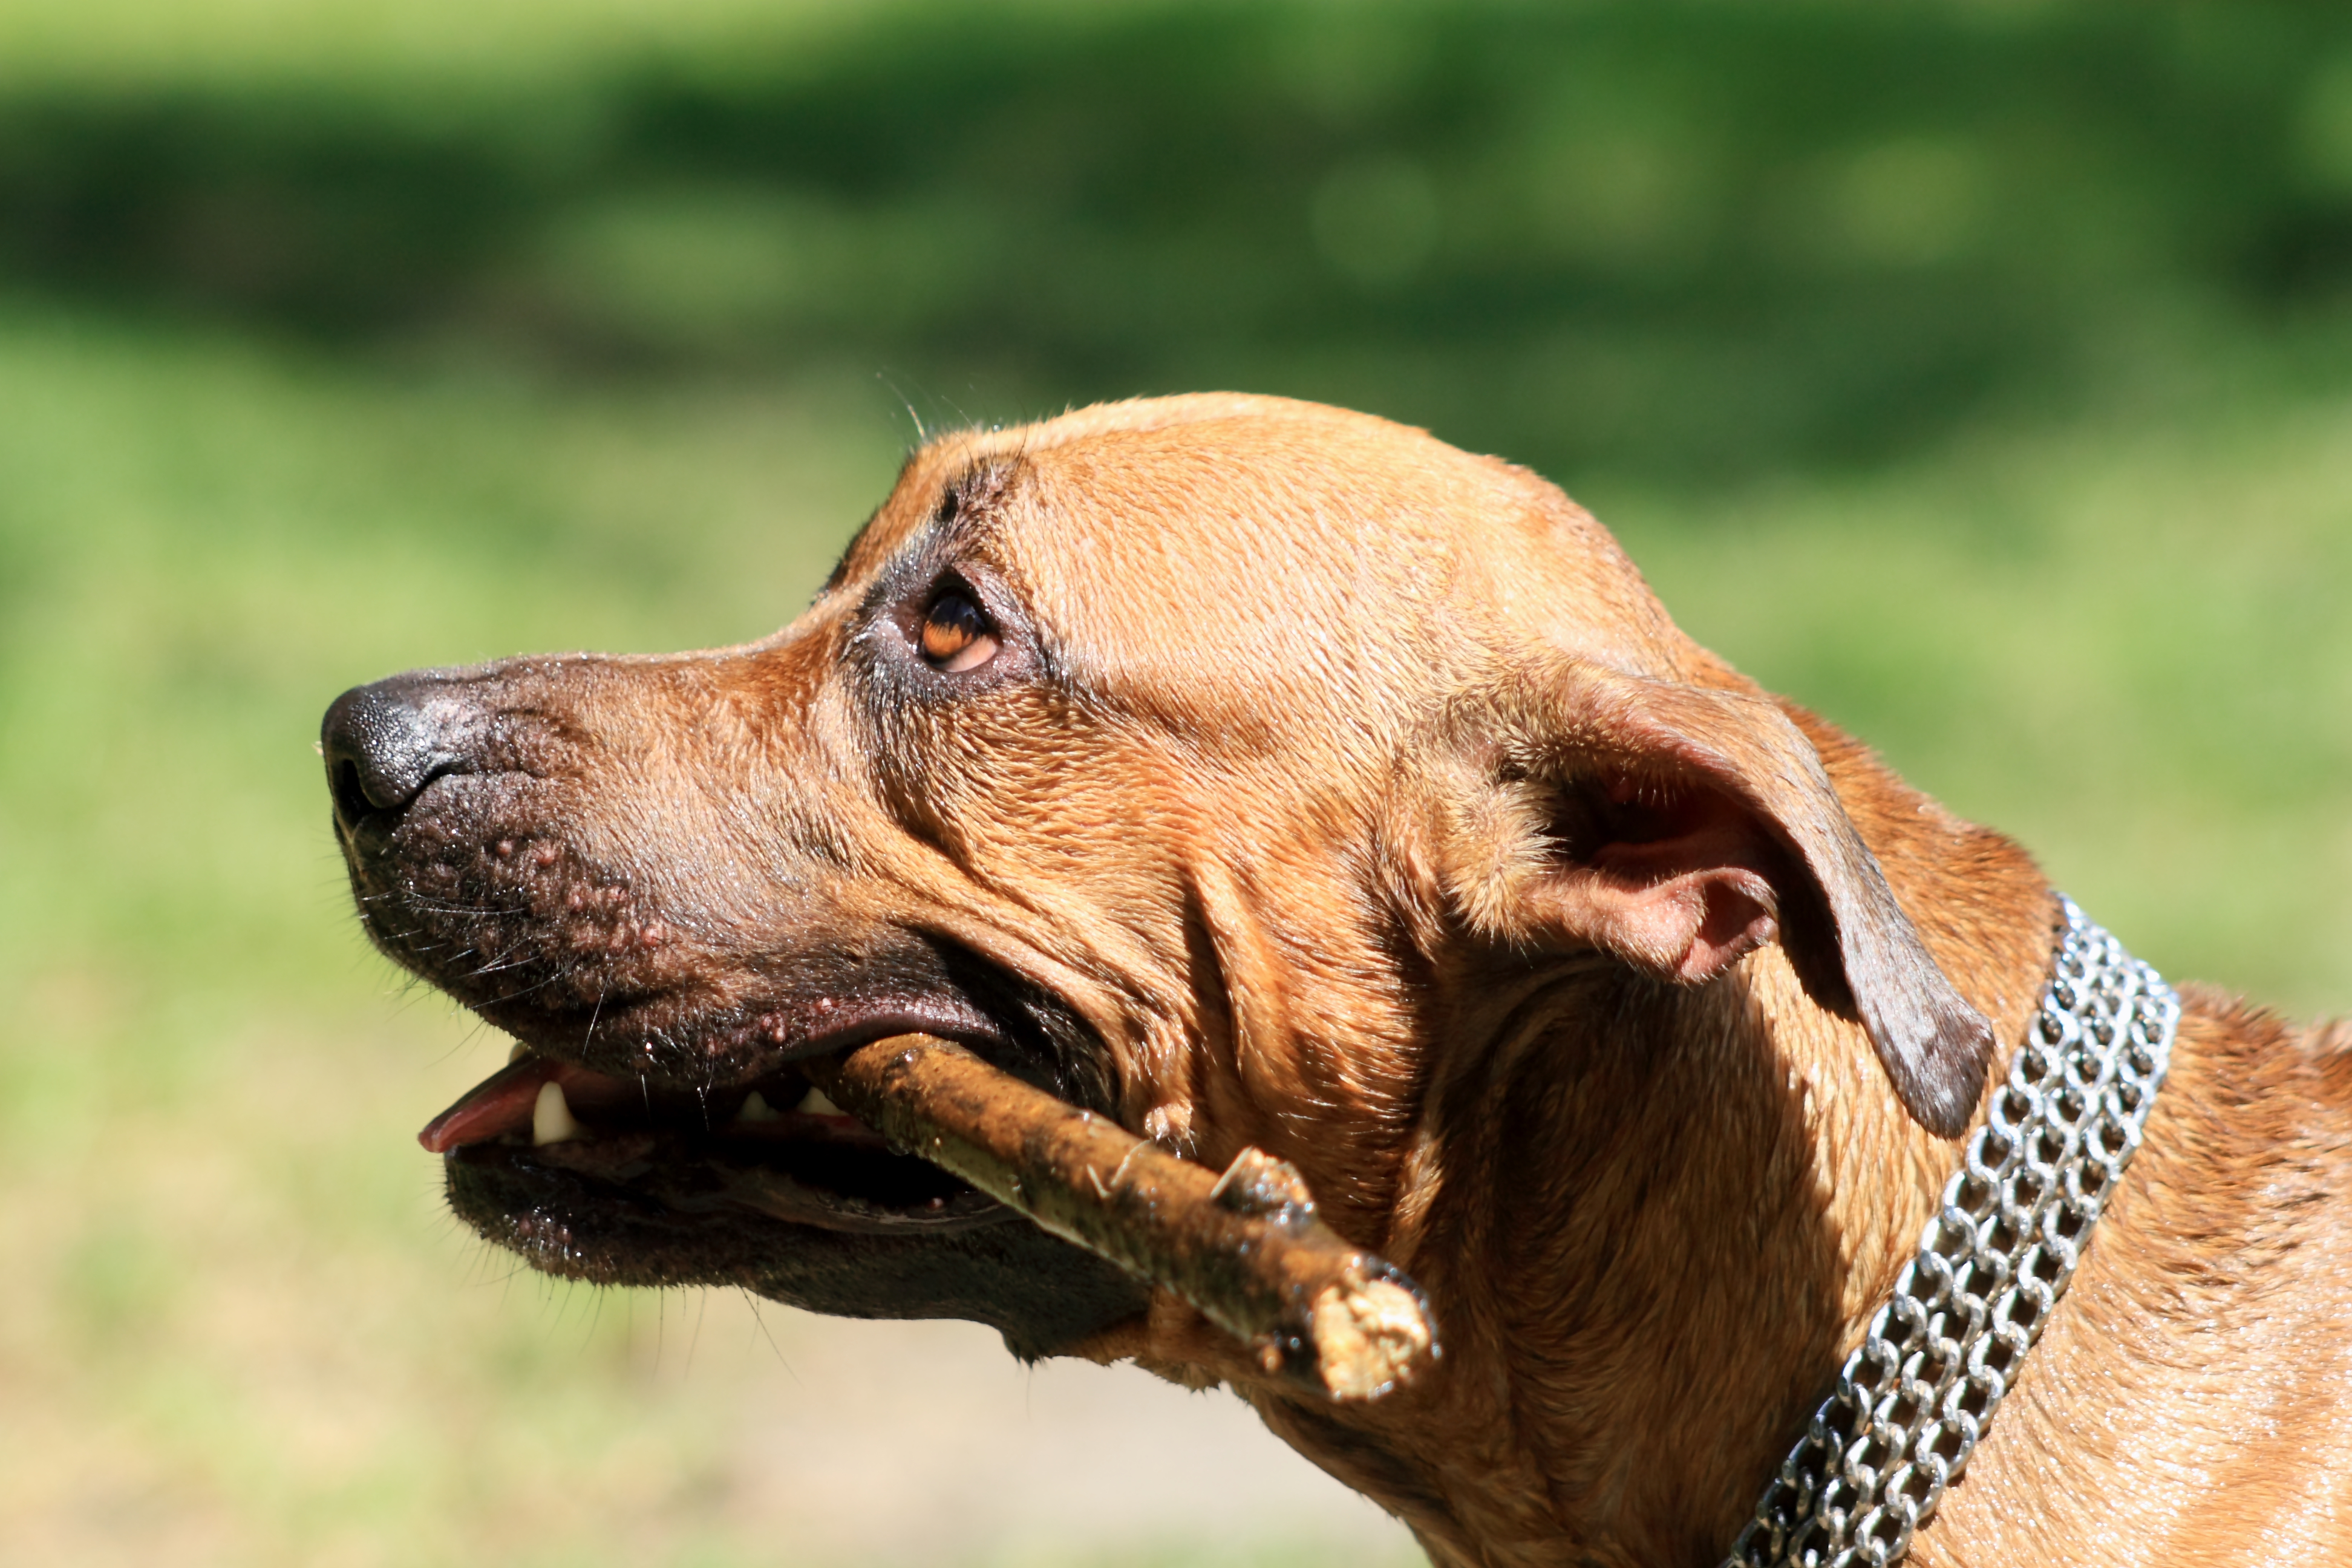
friend, animal, grass, green, loyal, dog, favourite, domestic animal, player, hairy, dog breed, carnivore, liver, collar, working animal, fawn, terrestrial animal, dog collar, snout, Pet supply, sporting group, wrinkle, biting, wildlife, companion dog, canidae, working dog, hunting dog